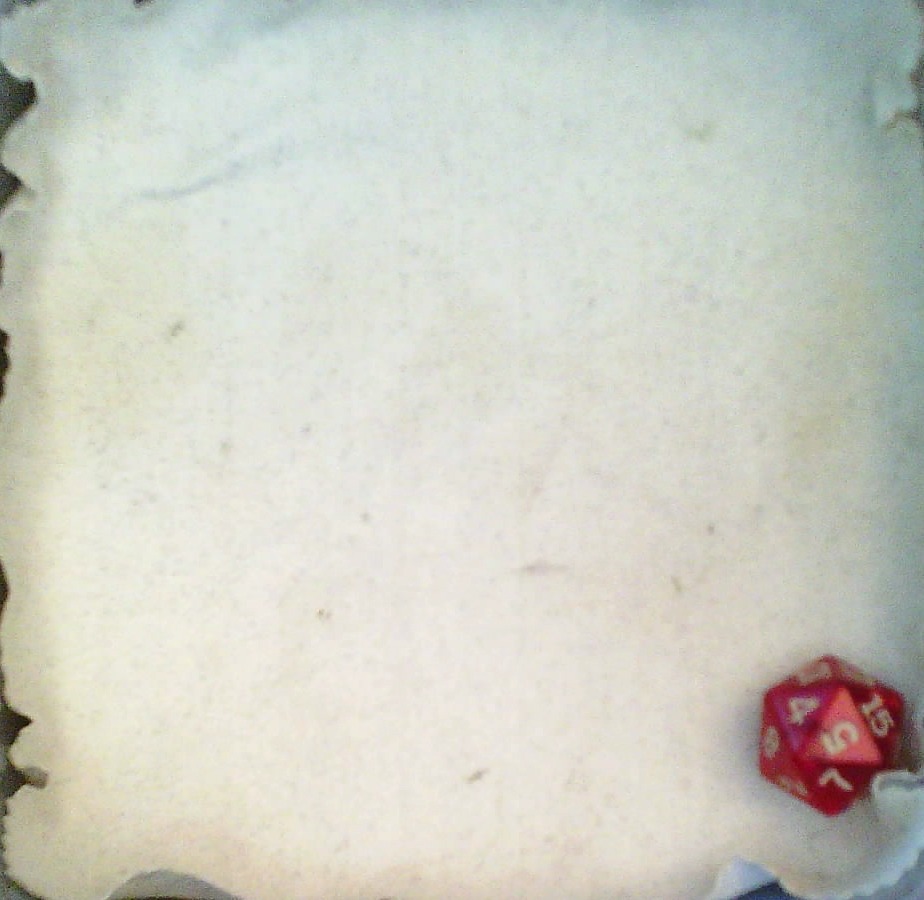
Dice in frame:
type: d20
value: 5
Label source: human
Face values trusted: yes